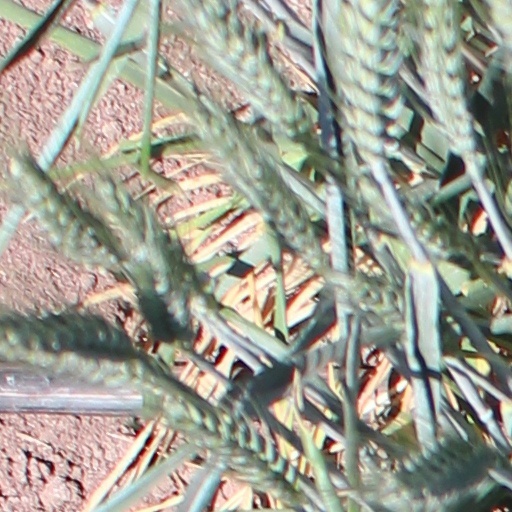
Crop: wheat